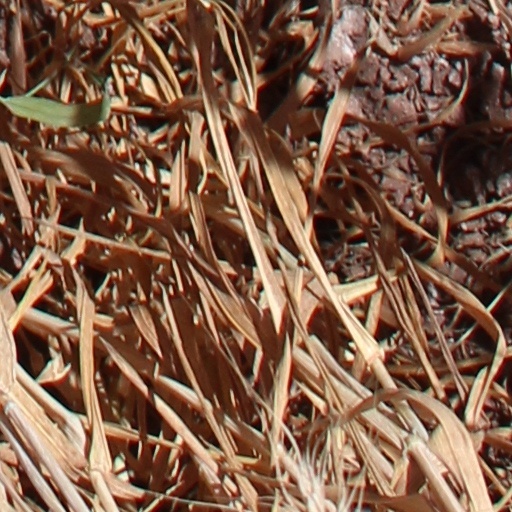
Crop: wheat